Question: Please indicate a possible affordance area of the surfboard that can be used for carrying
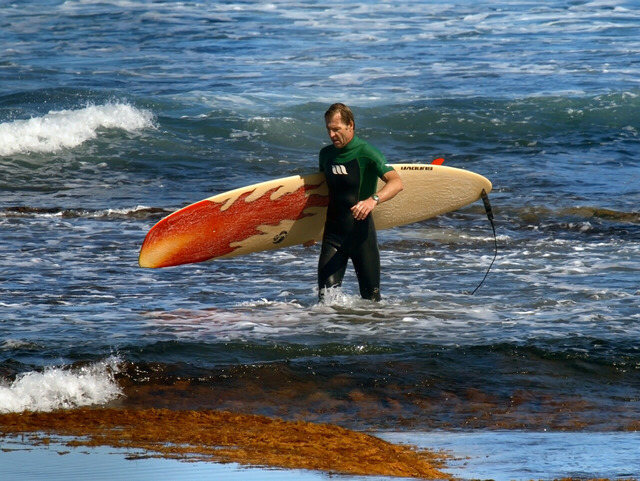
Answer: [137.5, 166.5, 491.5, 259.5]